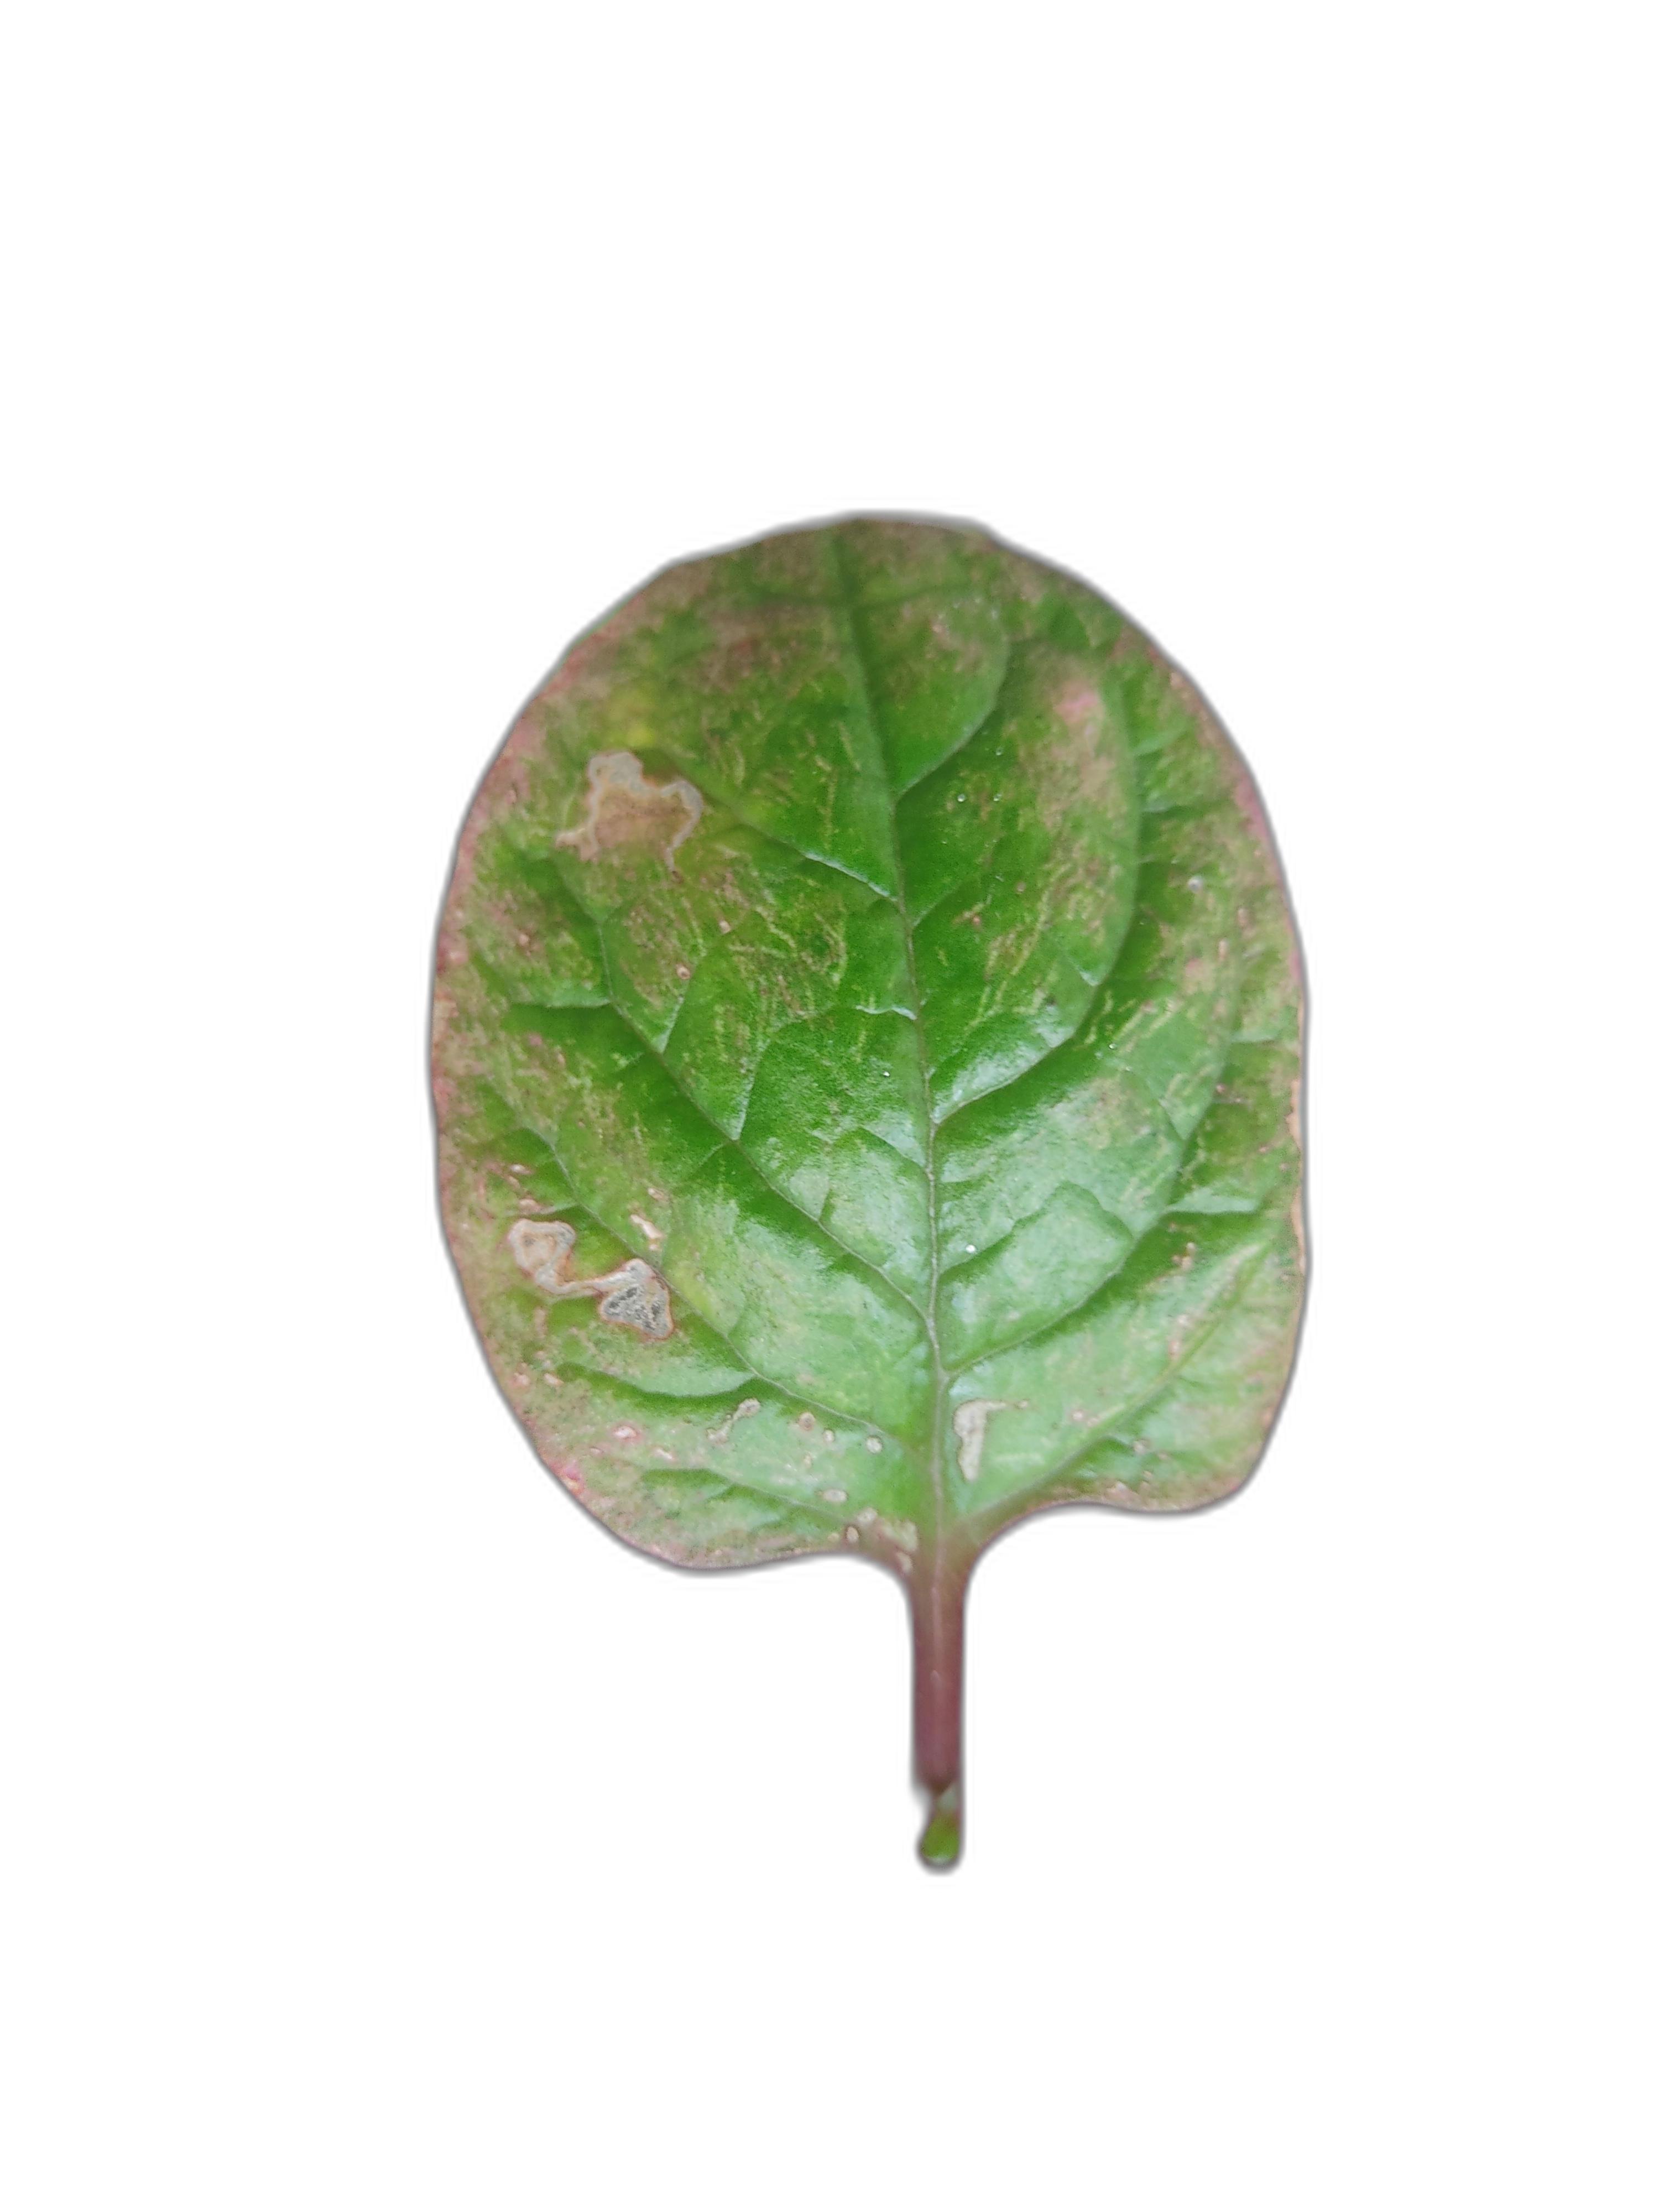
Label: Anthracnose